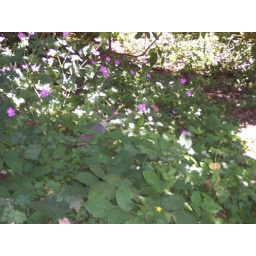
Family of quails in a flower bed